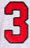
Number: 3